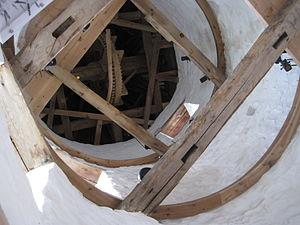
Mécanisme intérieur du Moulin à vent de Pointe-aux-Trembles
Le Vieux-Moulin de Pointe-aux-Trembles est l'un des 18 derniers moulins à vent du Québec au Canada. Il est situé dans le quartier Pointe-aux-Trembles de l'Arrondissement Rivière-des-Prairies–Pointe-aux-Trembles, à l'est de l'île de Montréal. Son adresse précise est le 11630 rue Notre-Dame est.